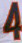
Number: 4